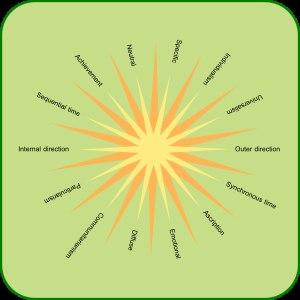
Charles Hampden-Turner est un chercheur et auteur néerlandais spécialiste — concurremment aux travaux de Geert Hofstede — des valeurs d'entreprise, de la culture d'entreprise et plus spécialement du multiculturalisme et de l'entreprise multiculturelle.